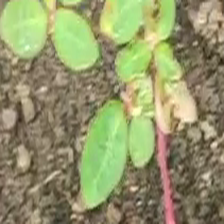
Weed species: Moti_dudhi(Euphorbia_geneculata_L)